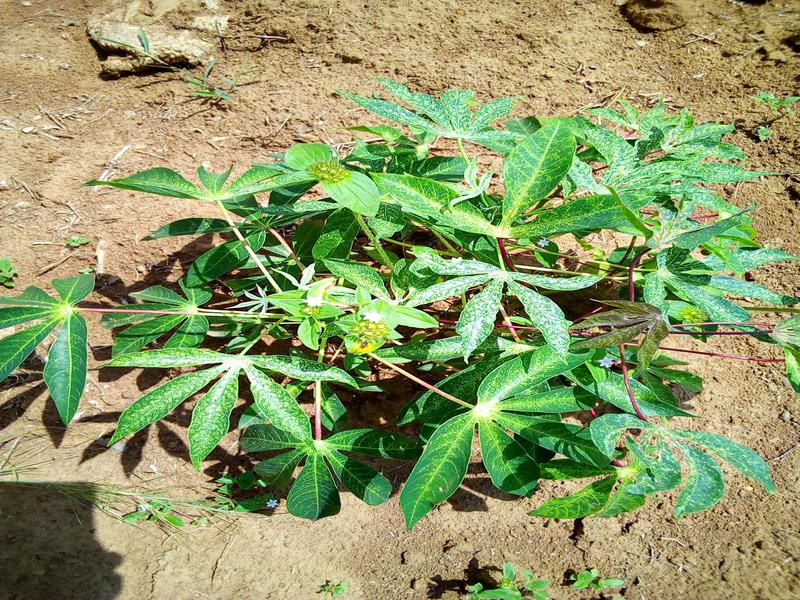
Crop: cassava
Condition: green_mottle